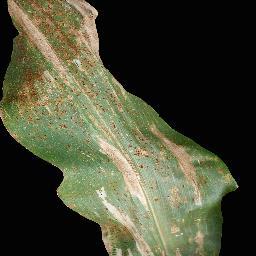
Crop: corn
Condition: (maize)_common_rust